Isaac McKim

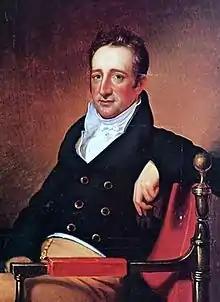

Isaac McKim (July 21, 1775 – April 1, 1838) was a U.S. Representative from Maryland, nephew of Alexander McKim. McKim's five terms as a Congressman saw him change parties three times (from Republican to Jackson Republican to Jacksonian).